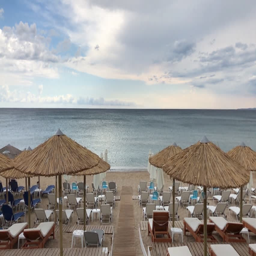
reed umbrellas deck chairs by the sea , slow motion handheld camera balanced steady shot